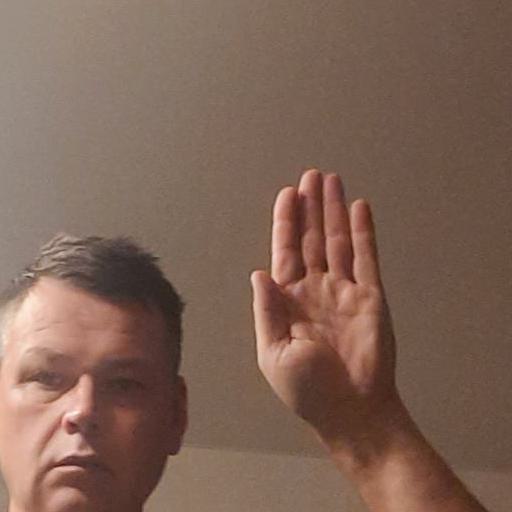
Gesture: stop